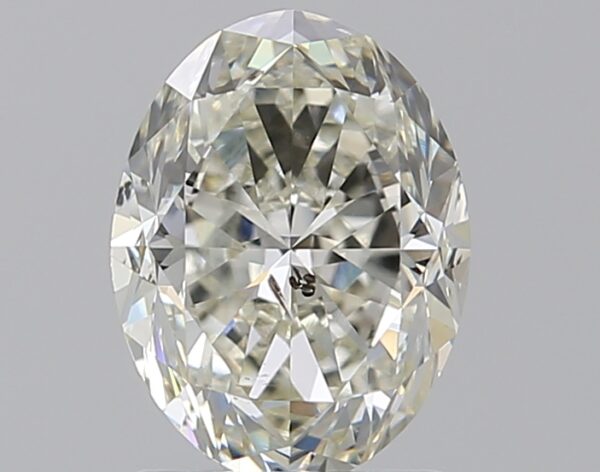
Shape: oval
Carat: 1.2
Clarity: VVS2
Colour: G
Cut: VG
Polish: VG
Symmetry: VG
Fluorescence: F
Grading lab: GIA
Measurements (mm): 7.71 x 5.79 x 3.8